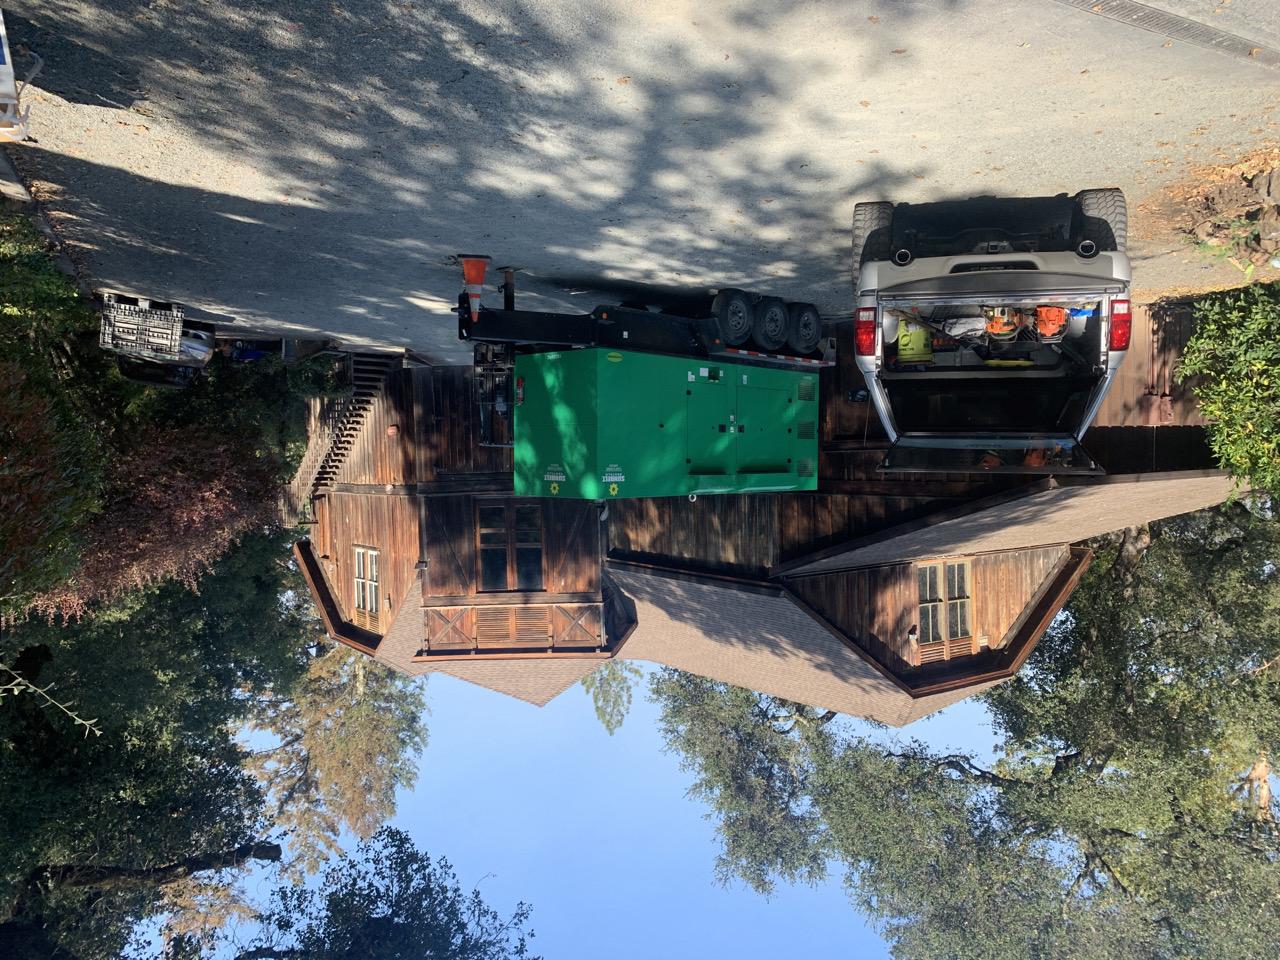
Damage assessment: no_damage